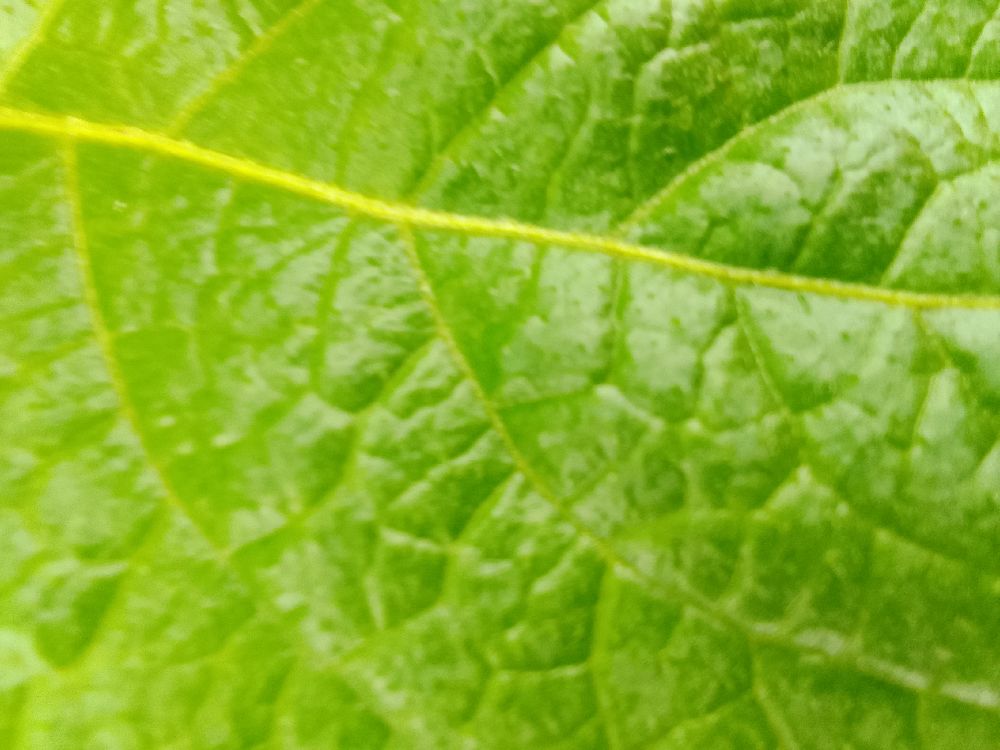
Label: Healthy